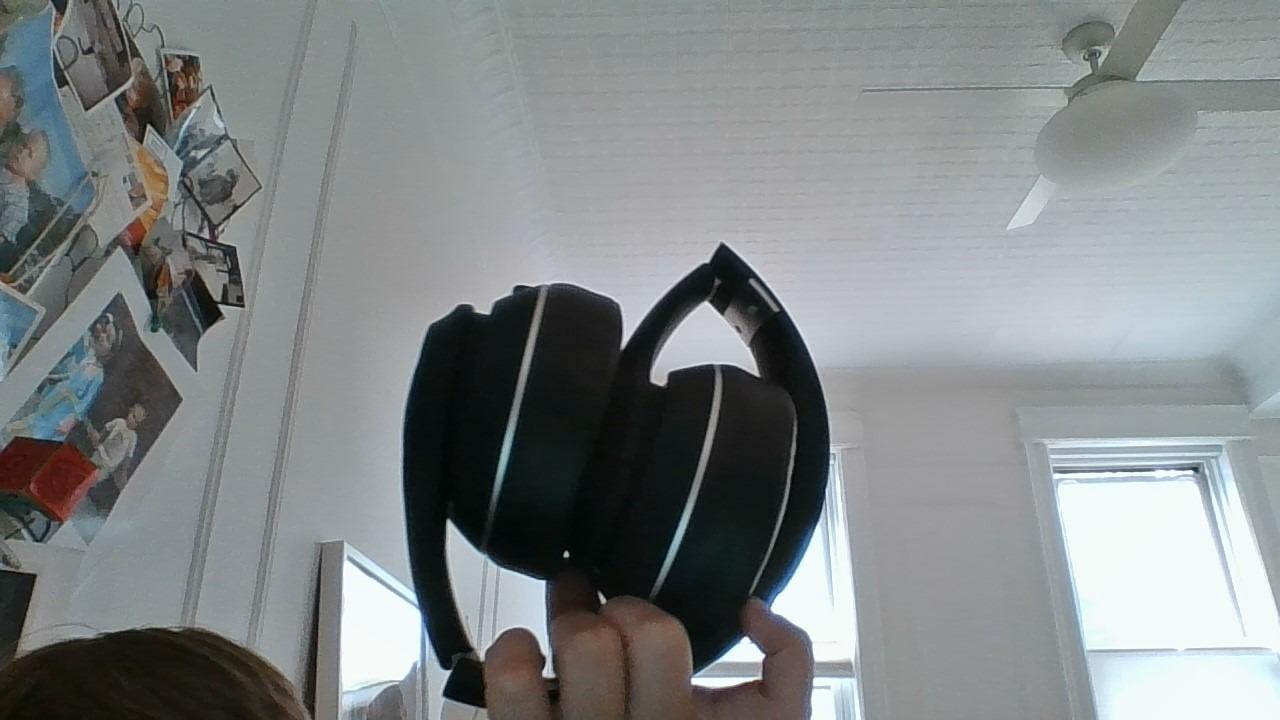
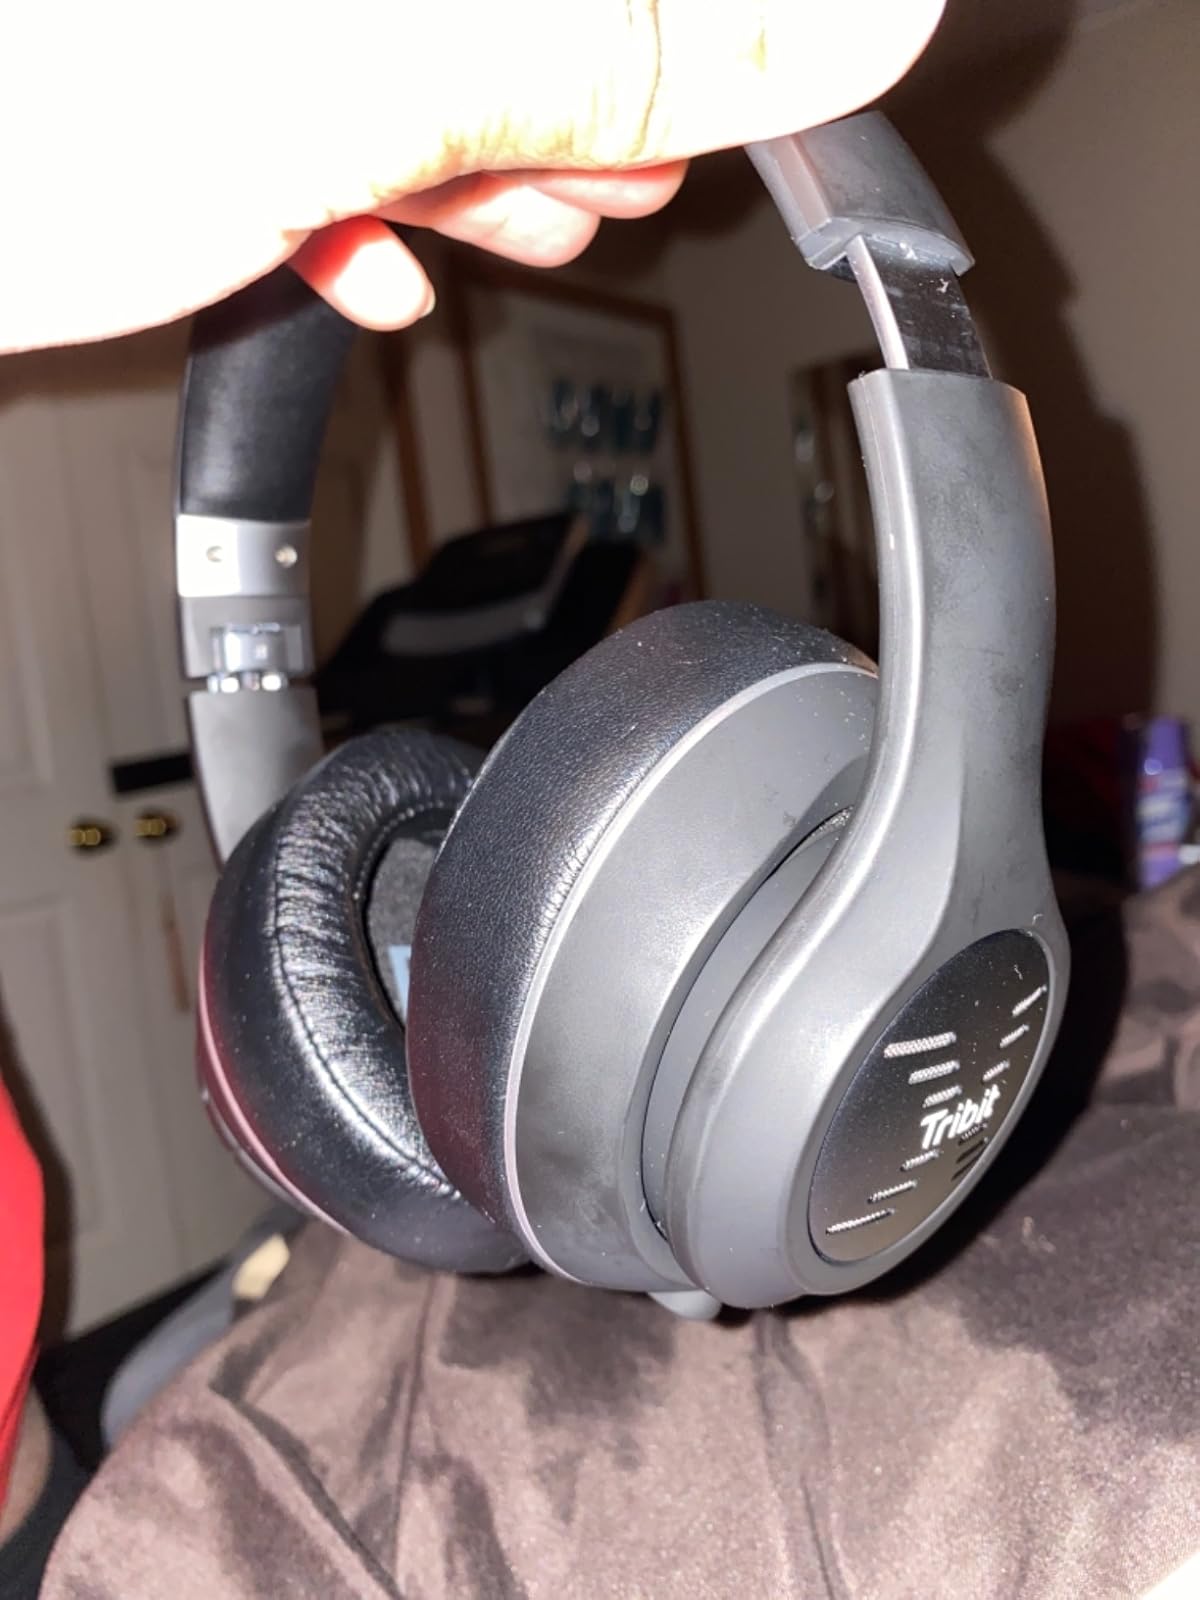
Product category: headphones
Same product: yes